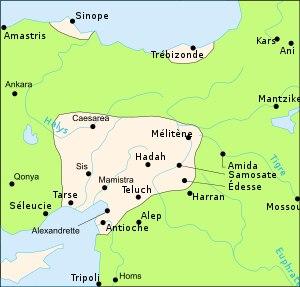
L’Empire byzantin traversa sous la dynastie des Doukas une période de guerres civiles et extérieures qui dura vingt-deux ans, soit de 1059 à 1081. Pendant cette courte période, six personnages reliés à cette famille jouèrent un rôle important soit comme empereurs, coempereurs ou césar: Constantin X Doukas; son frère Jean Doukas, catépan puis césar; Romain IV Diogène; Michel VII Doukas; le fils de Michel et coempereur Constantin Doukas; finalement, Nicéphore III Botaniatès, lequel prétendait descendre des Doukas.
Nicéphore III Botaniatès ou Botaneiates ou Botaniate, né vers 1001 et mort en 1081, est empereur byzantin du 24 mars 1078 au 4 avril 1081.
Philaretos Brakhamios est un homme politique et un militaire arméno-byzantin du XIᵉ siècle. Après la bataille de Manzikert en 1071 et alors que les Seldjoukides déferlent sur l'Anatolie, Philarète parvient à se maintenir en Cilicie, en Euphratèse et à Antioche. Personnage controversé, il y établit une principauté autonome jusque dans les années 1080, posant ainsi les bases du futur royaume arménien de Cilicie, avant de perdre ses territoires les uns après les autres.
Les guerres entre les peuples turcs et l’Empire byzantin s’étalent sur une période de près de quatre siècles, du milieu du XIᵉ siècle à la chute de Constantinople en 1453.